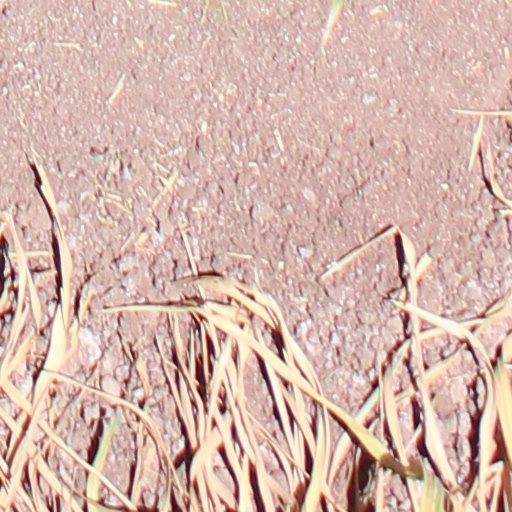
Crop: wheat